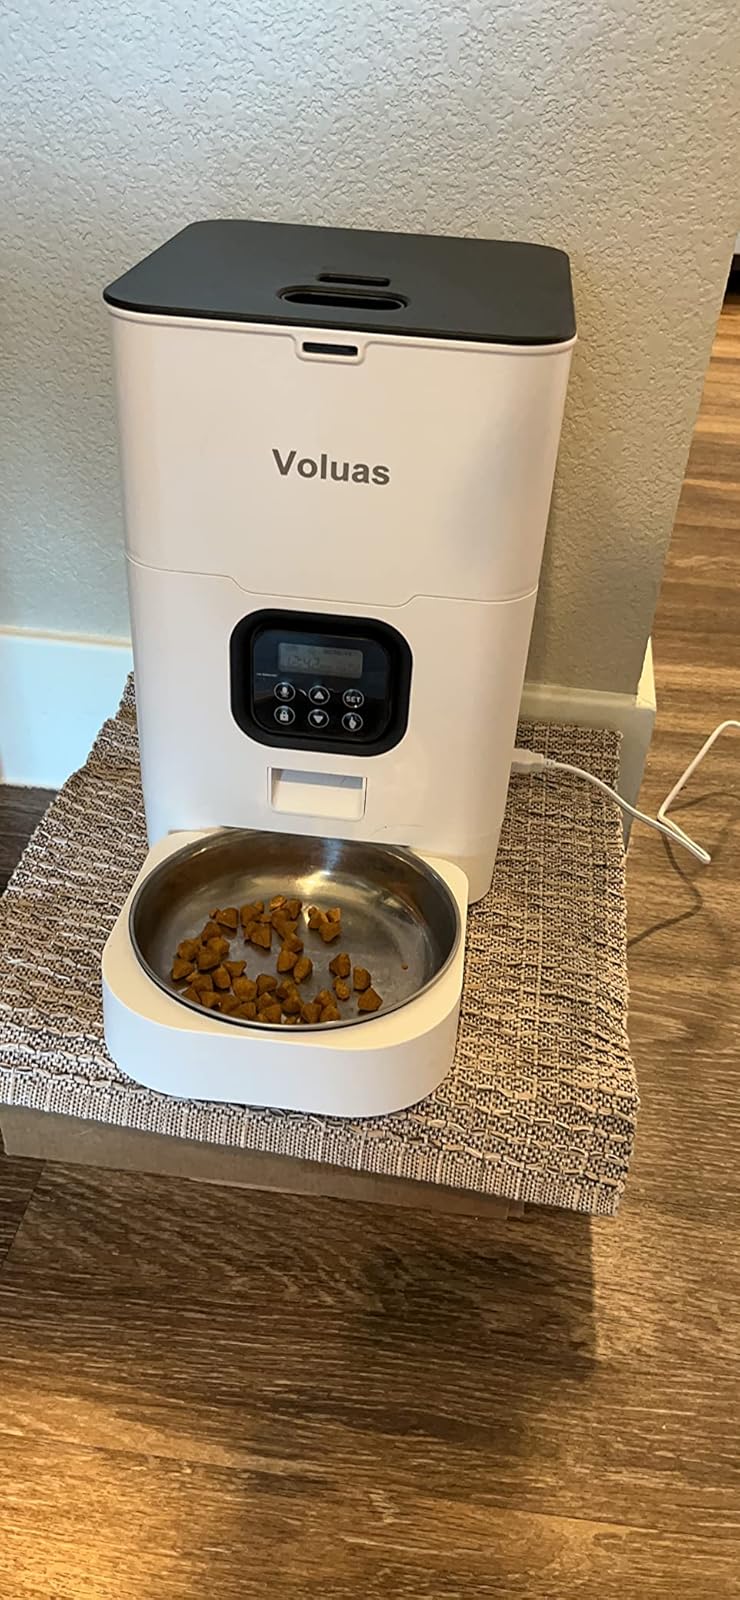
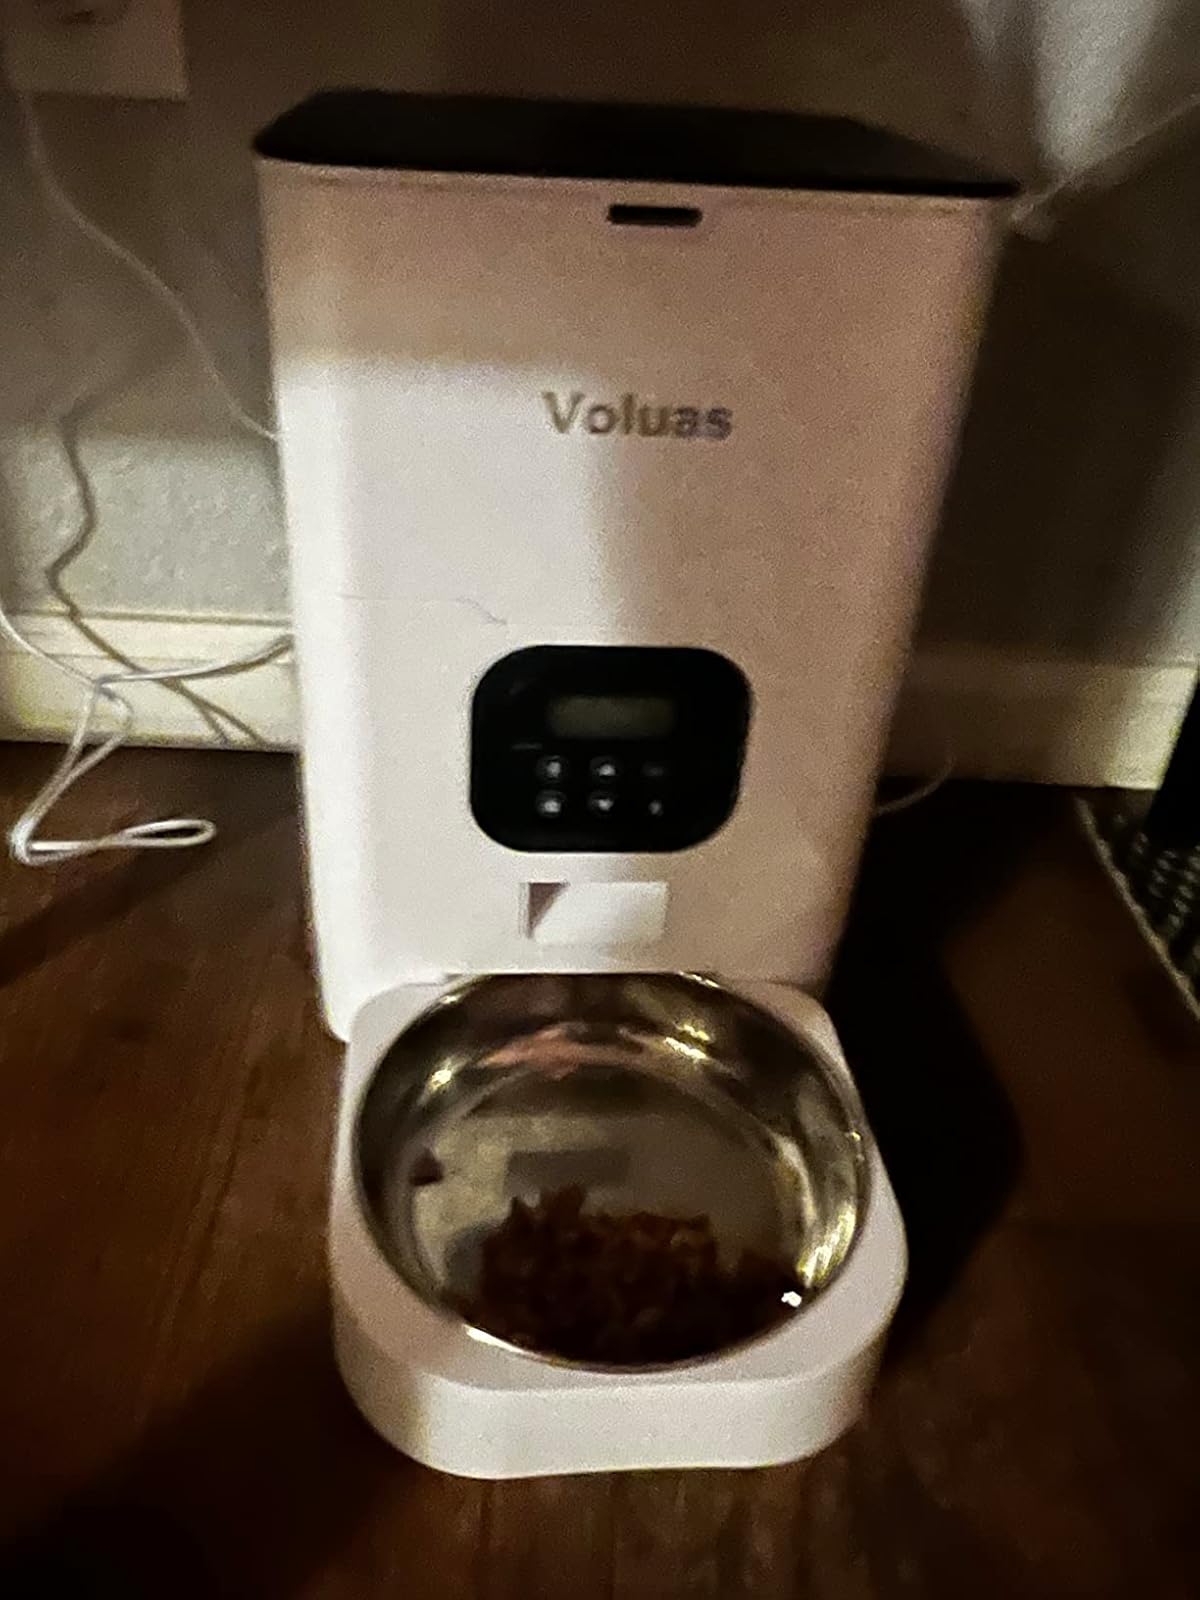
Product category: items_feeder
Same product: yes